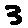
Label: 3